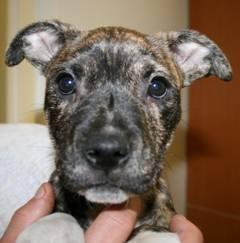
dog